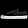
Label: Sneaker